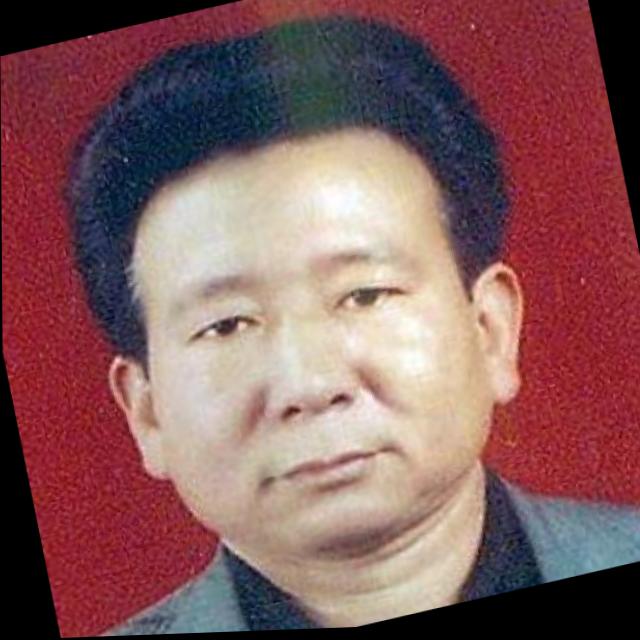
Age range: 45-64